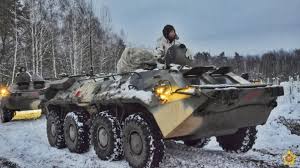
Label: BTR